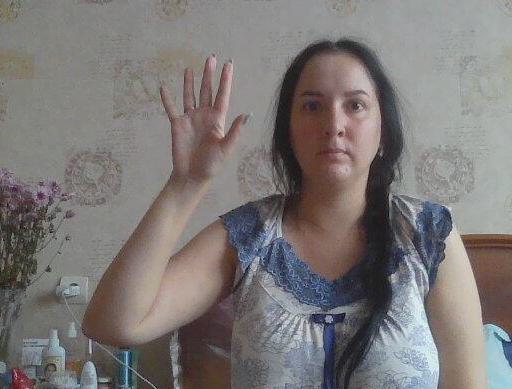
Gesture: palm